Amir Malekyazdi

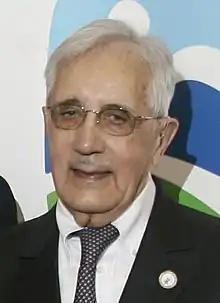

Amir Khan Malekyazdi or Malekzadeh (23 October 1923 – 6 November 2019) was an Iranian-Canadian civil engineer, real-estate developer and builder, and philanthropist based in Vancouver, Canada, and Paris, France.